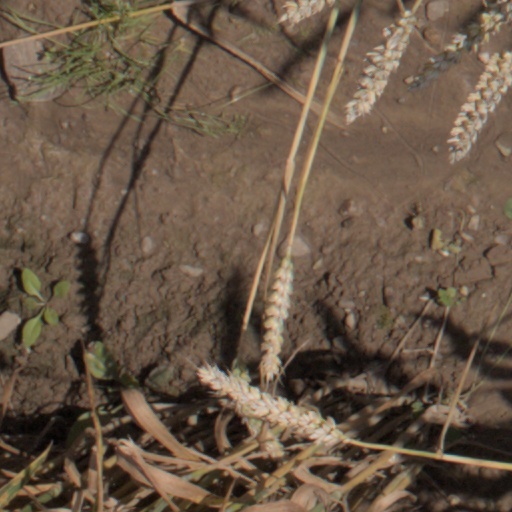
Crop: wheat